Mir-1 microRNA precursor family

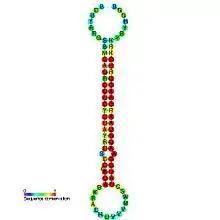
mIR-1 microRNA precursor family

The miR-1 microRNA precursor is a small micro RNA that regulates its target protein's expression in the cell. microRNAs are transcribed as ~70 nucleotide precursors and subsequently processed by the Dicer enzyme to give products at ~22 nucleotides. In this case the mature sequence comes from the 3' arm of the precursor. The mature products are thought to have regulatory roles through complementarity to mRNA. In humans there are two distinct microRNAs that share an identical mature sequence, and these are called miR-1-1 and miR-1-2.